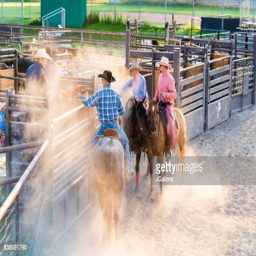
group of cowboys preparing for a rodeo